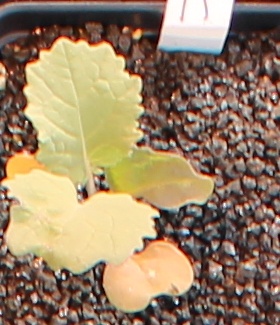
Label: Canola